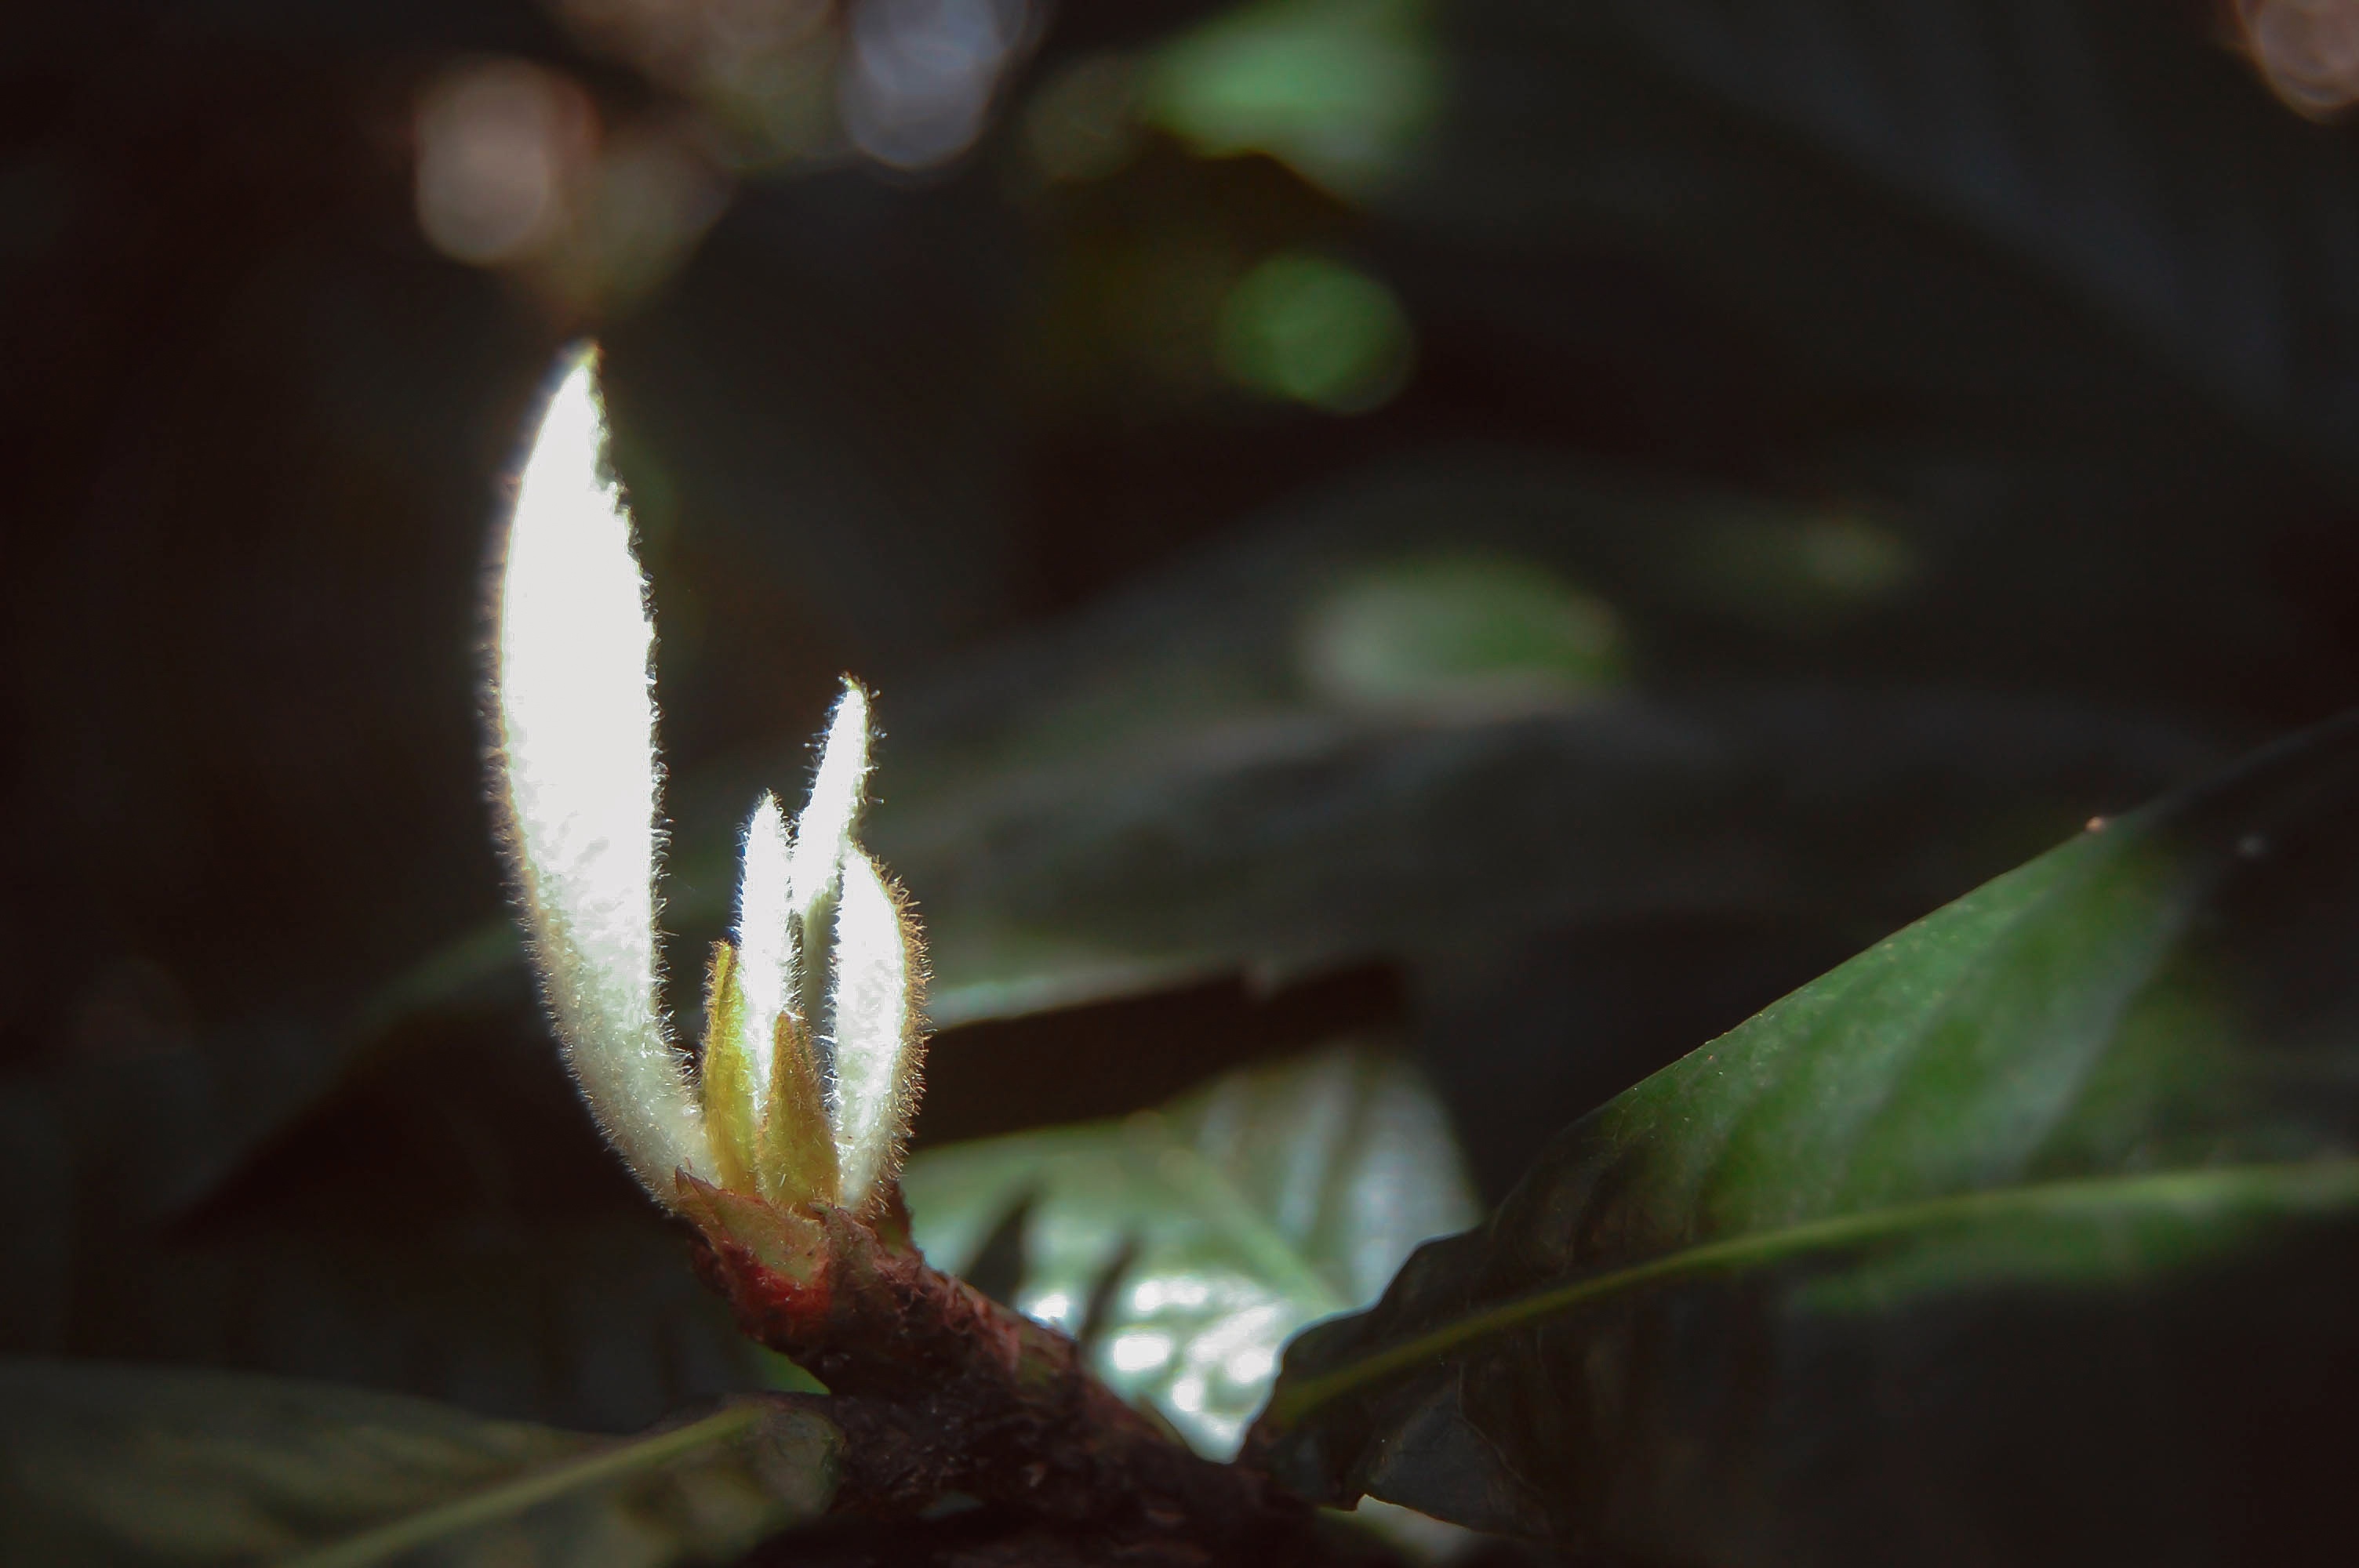
tree, nature, branch, blossom, light, plant, photography, sunlight, leaf, flower, green, autumn, darkness, botany, flora, close up, bud, macro photography, flowering plant, plant stem, land plant